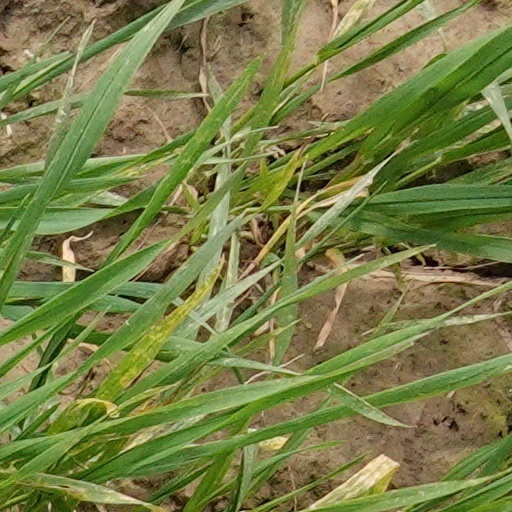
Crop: wheat